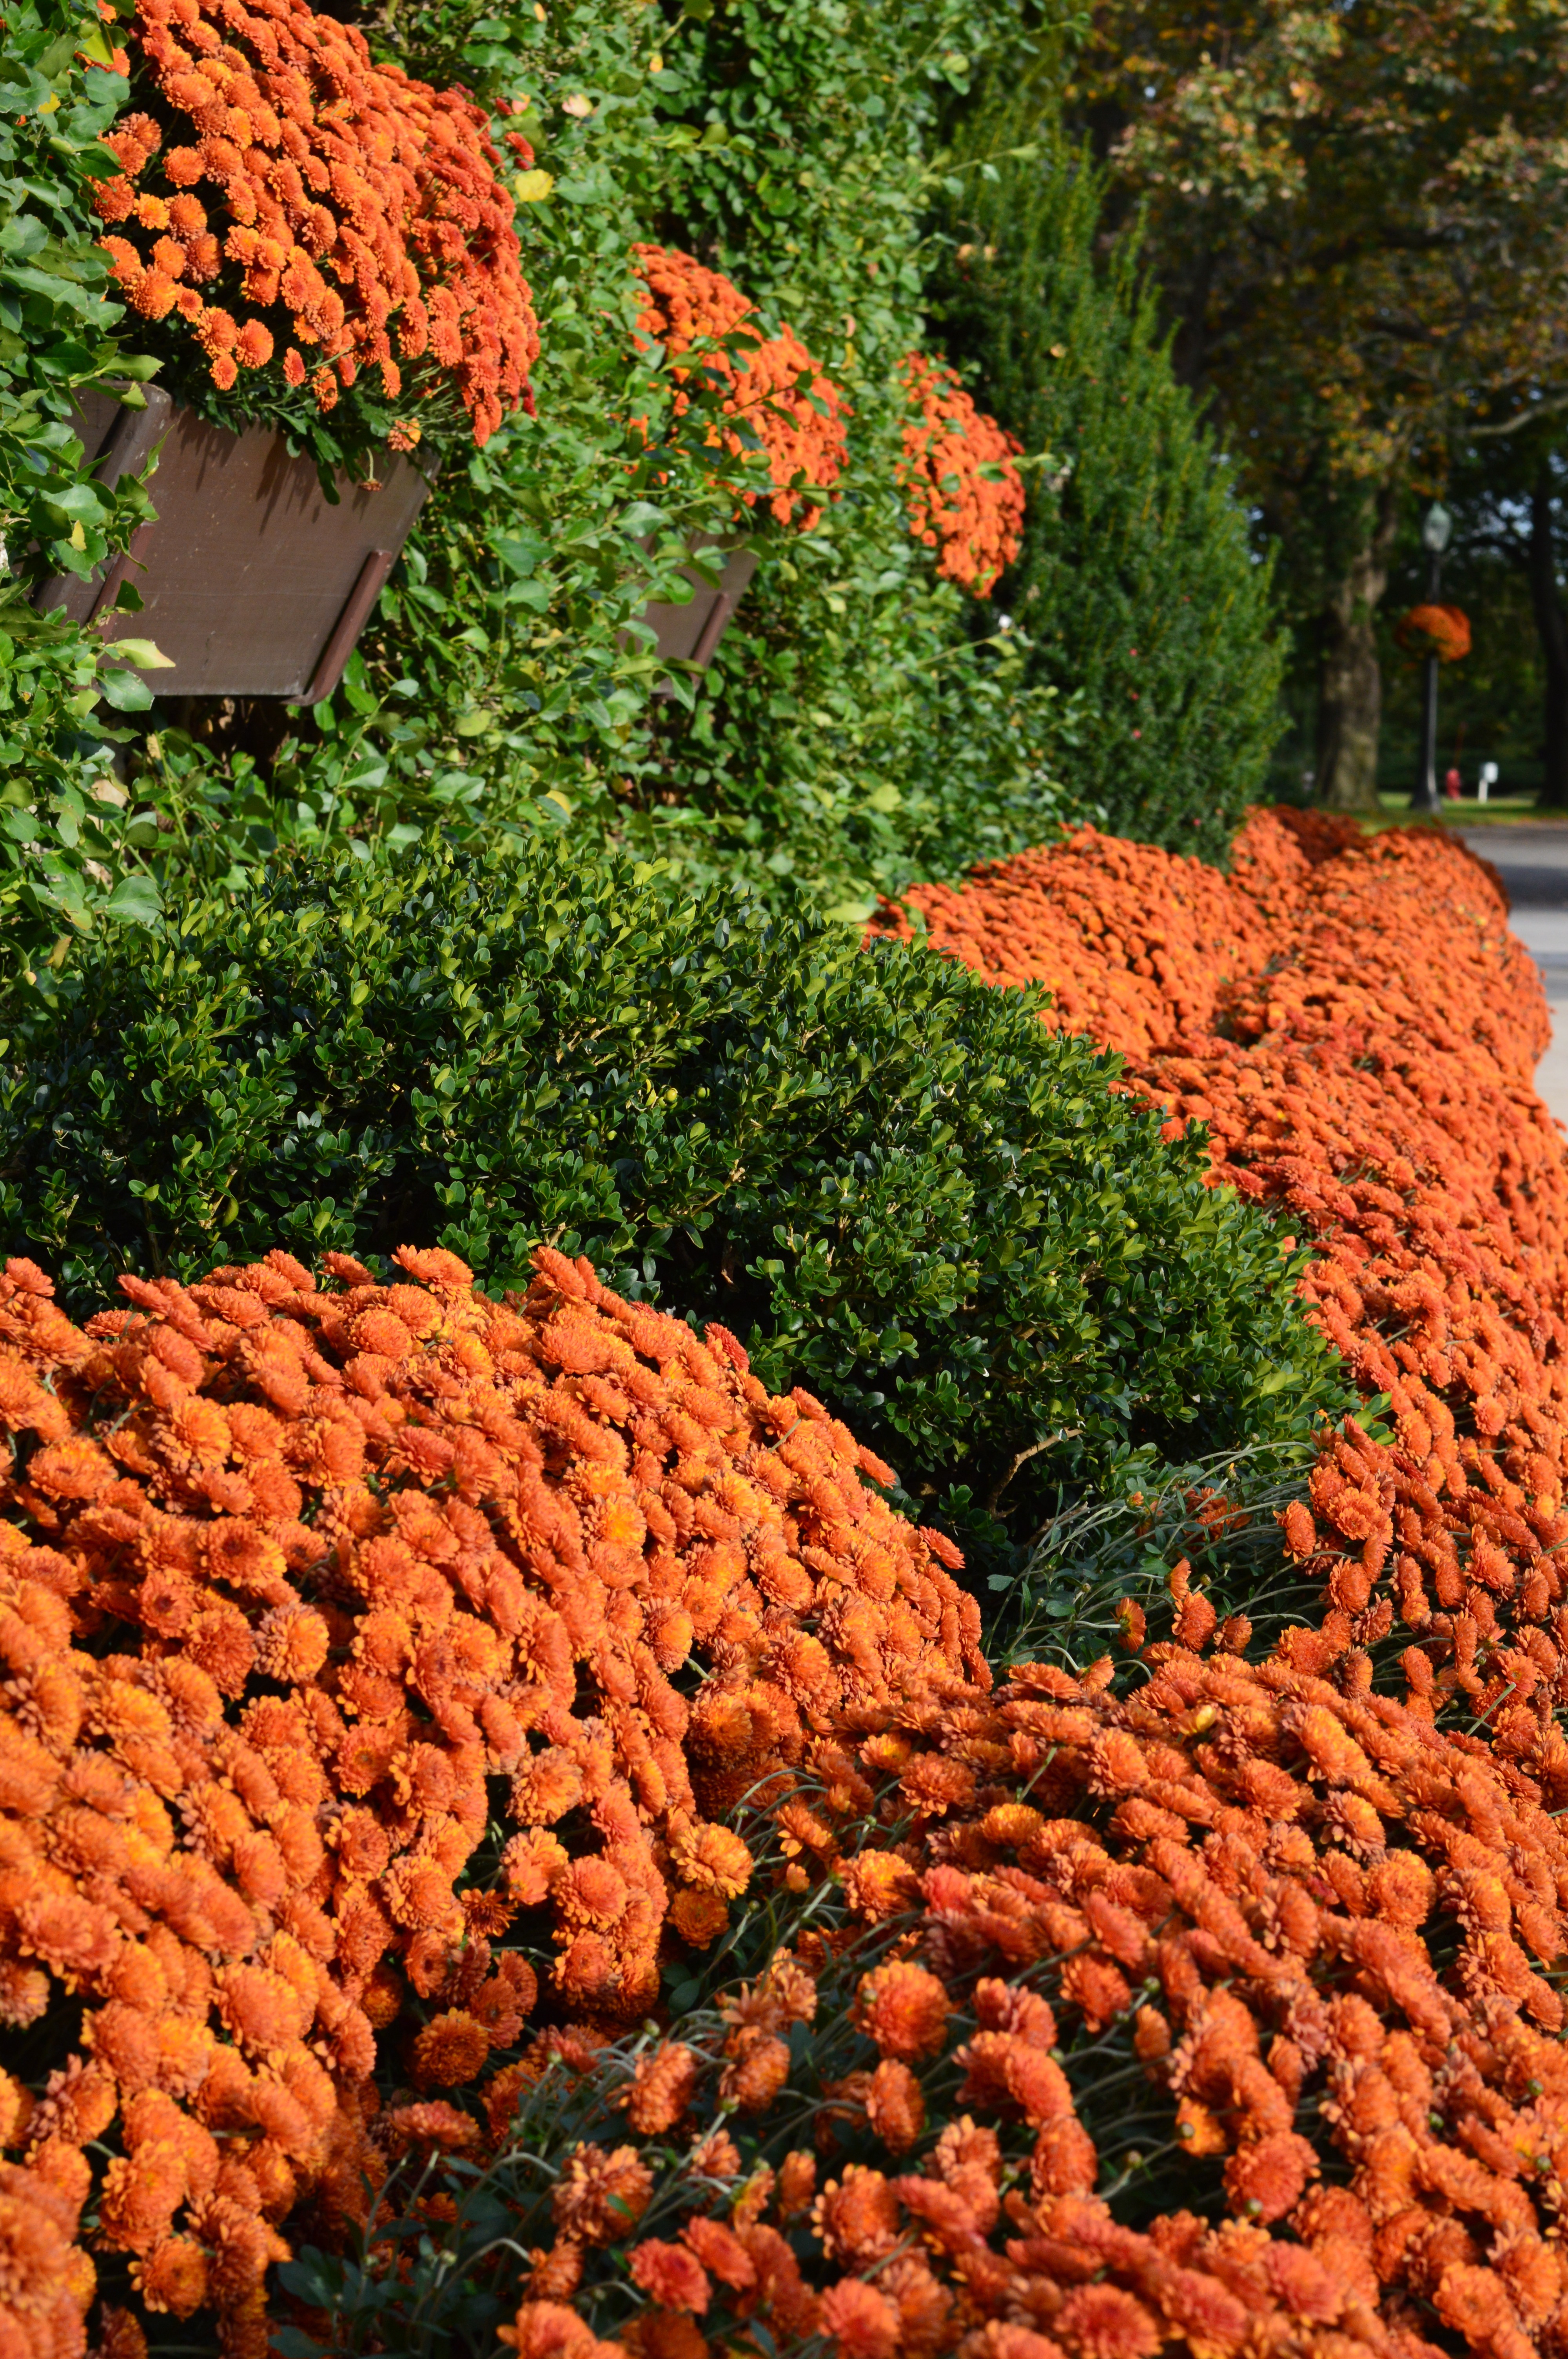
blossom, plant, stem, leaf, flower, bloom, floral, environment, herb, produce, natural, autumn, soil, botany, agriculture, garden, flora, botanical, plants, flowers, flower bed, outdoors, vegetation, petals, shrub, mums, horticulture, organic, flowering plant, annual plant, land plant, chrysanths